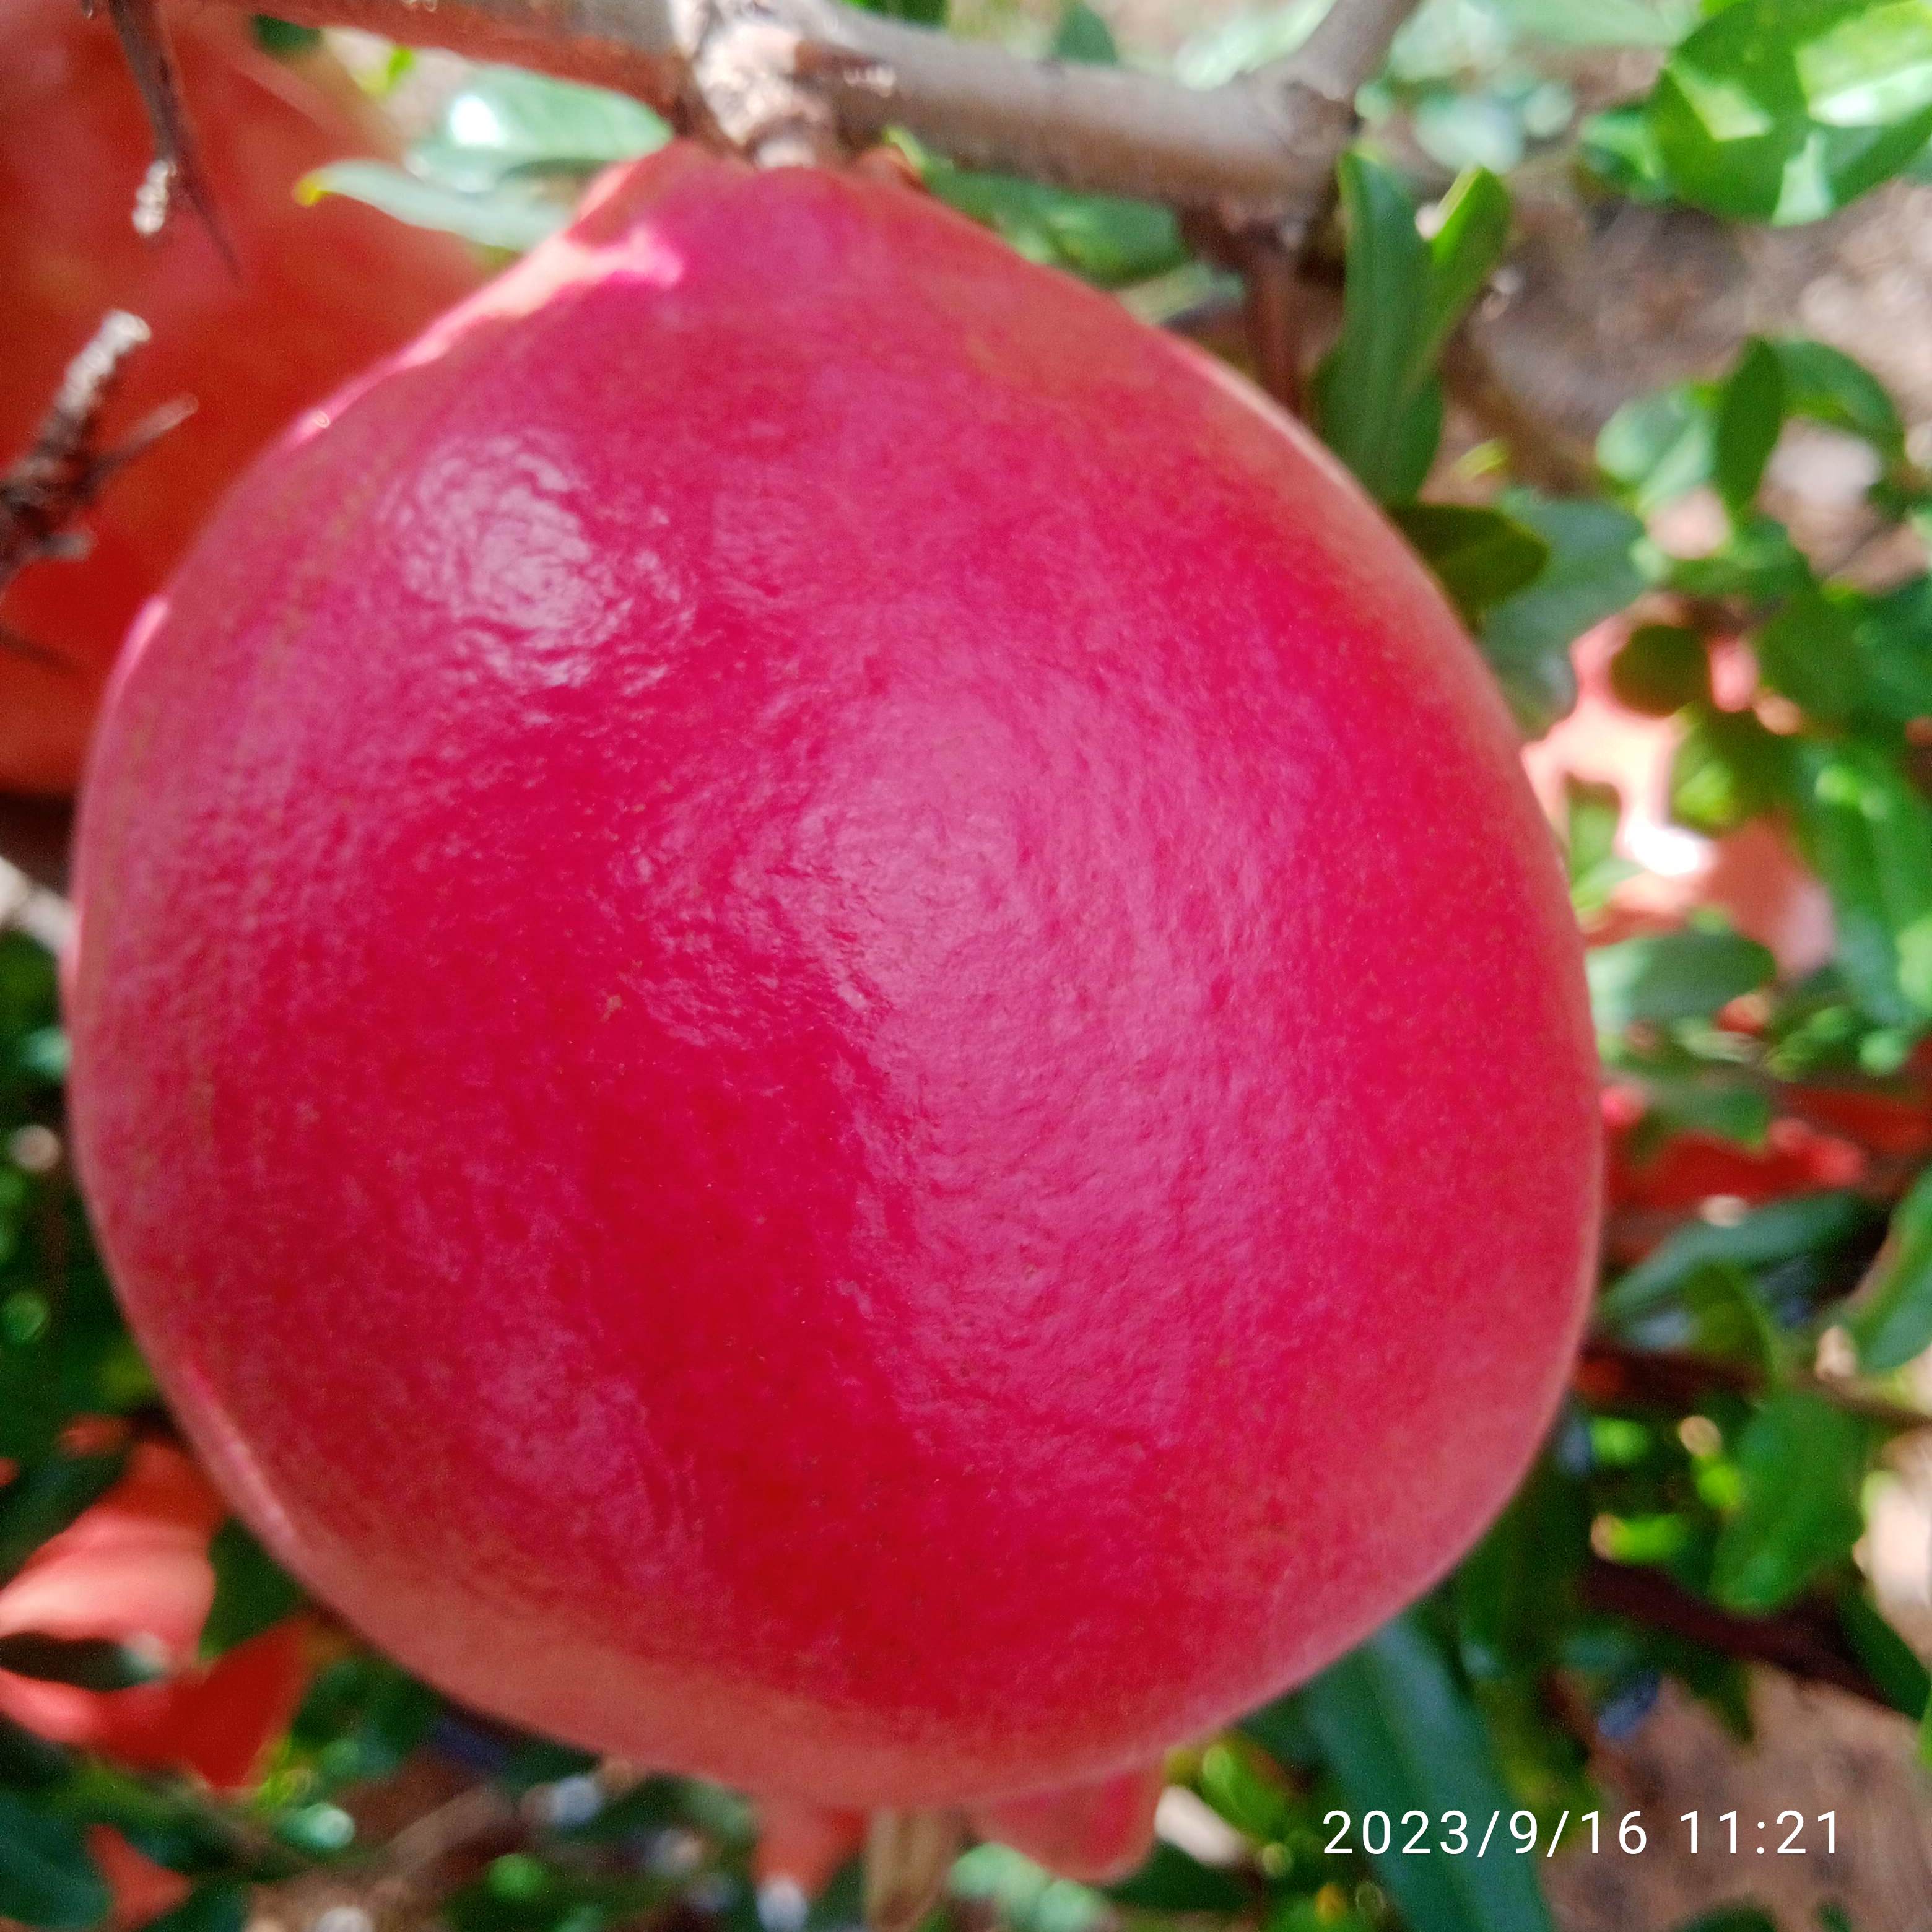
Label: Healthy